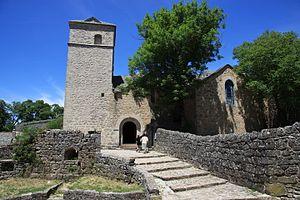
L'église Saint-Christophe à la Couvertoirade en Aveyron (France)
La Couvertoirade est une commune française, située dans le département de l'Aveyron, en région Occitanie.